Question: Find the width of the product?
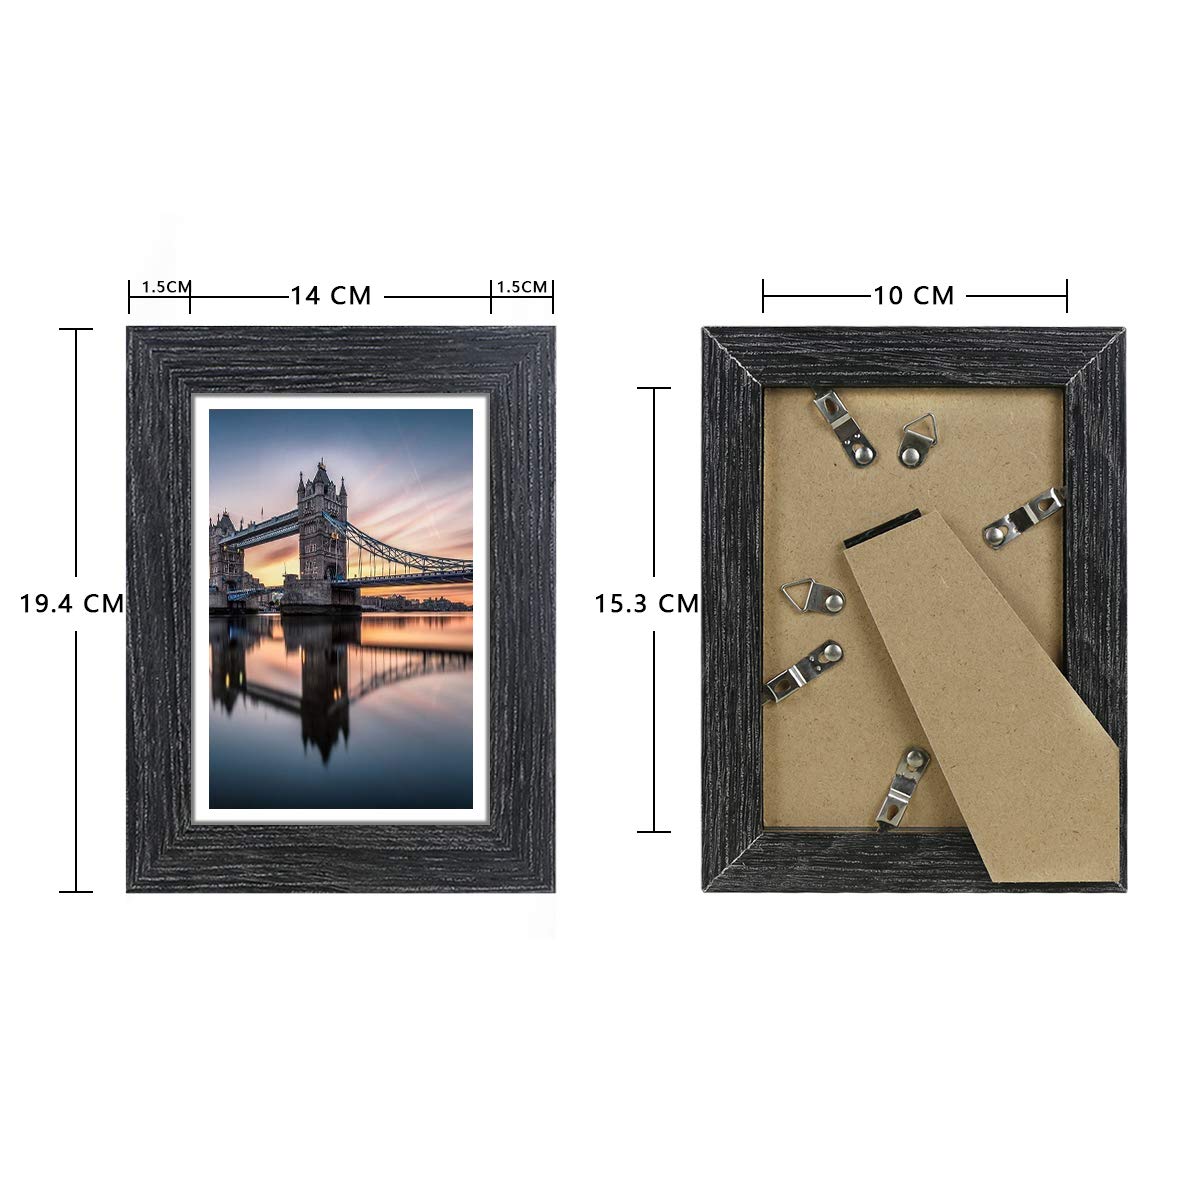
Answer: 14.0 centimetre